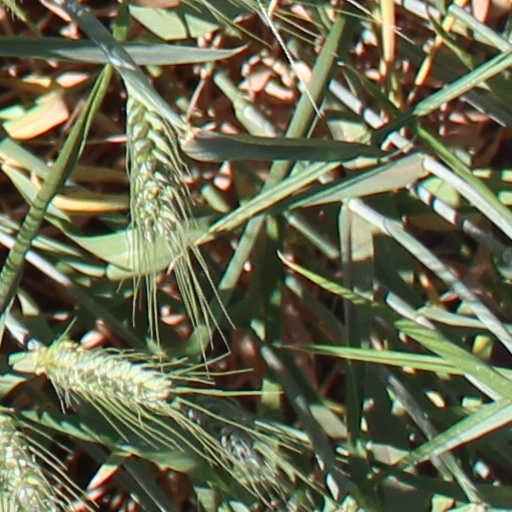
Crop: wheat